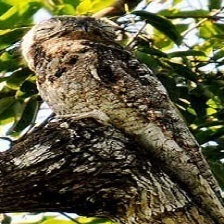
Species: GREAT POTOO
Scientific name: NYCTIBIUS GRANDIS